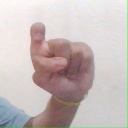
अक्षर: इ